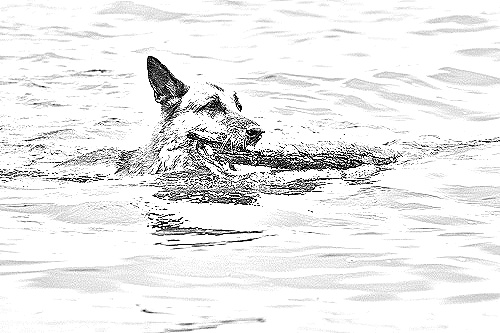
Portrait style: Sketch Portrait